Danish cuisine

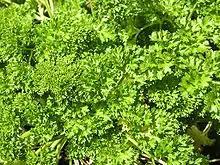
Parsley, used fresh and in sauces

Denmark is known for quality dairy products, and that includes cheese. In Denmark, cheese might be served as part of breakfast, lunch or in salads and also as an after-dinner snack, referred to as a so-called (lit.: cheese-table) or (lit: cheese-plate) along with grapes, crackers and wine.